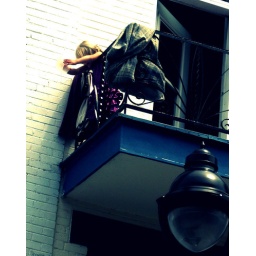
girl watering plants below